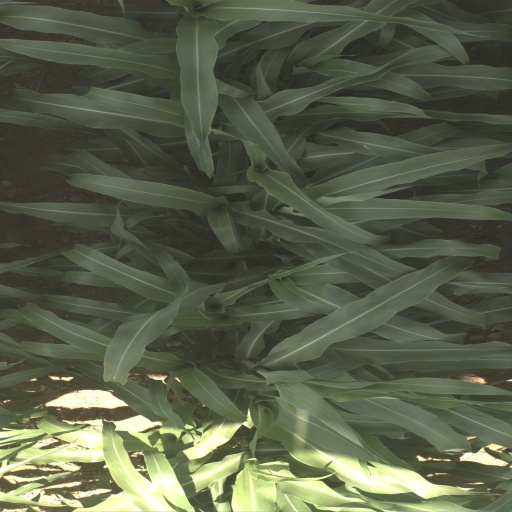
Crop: sorghum